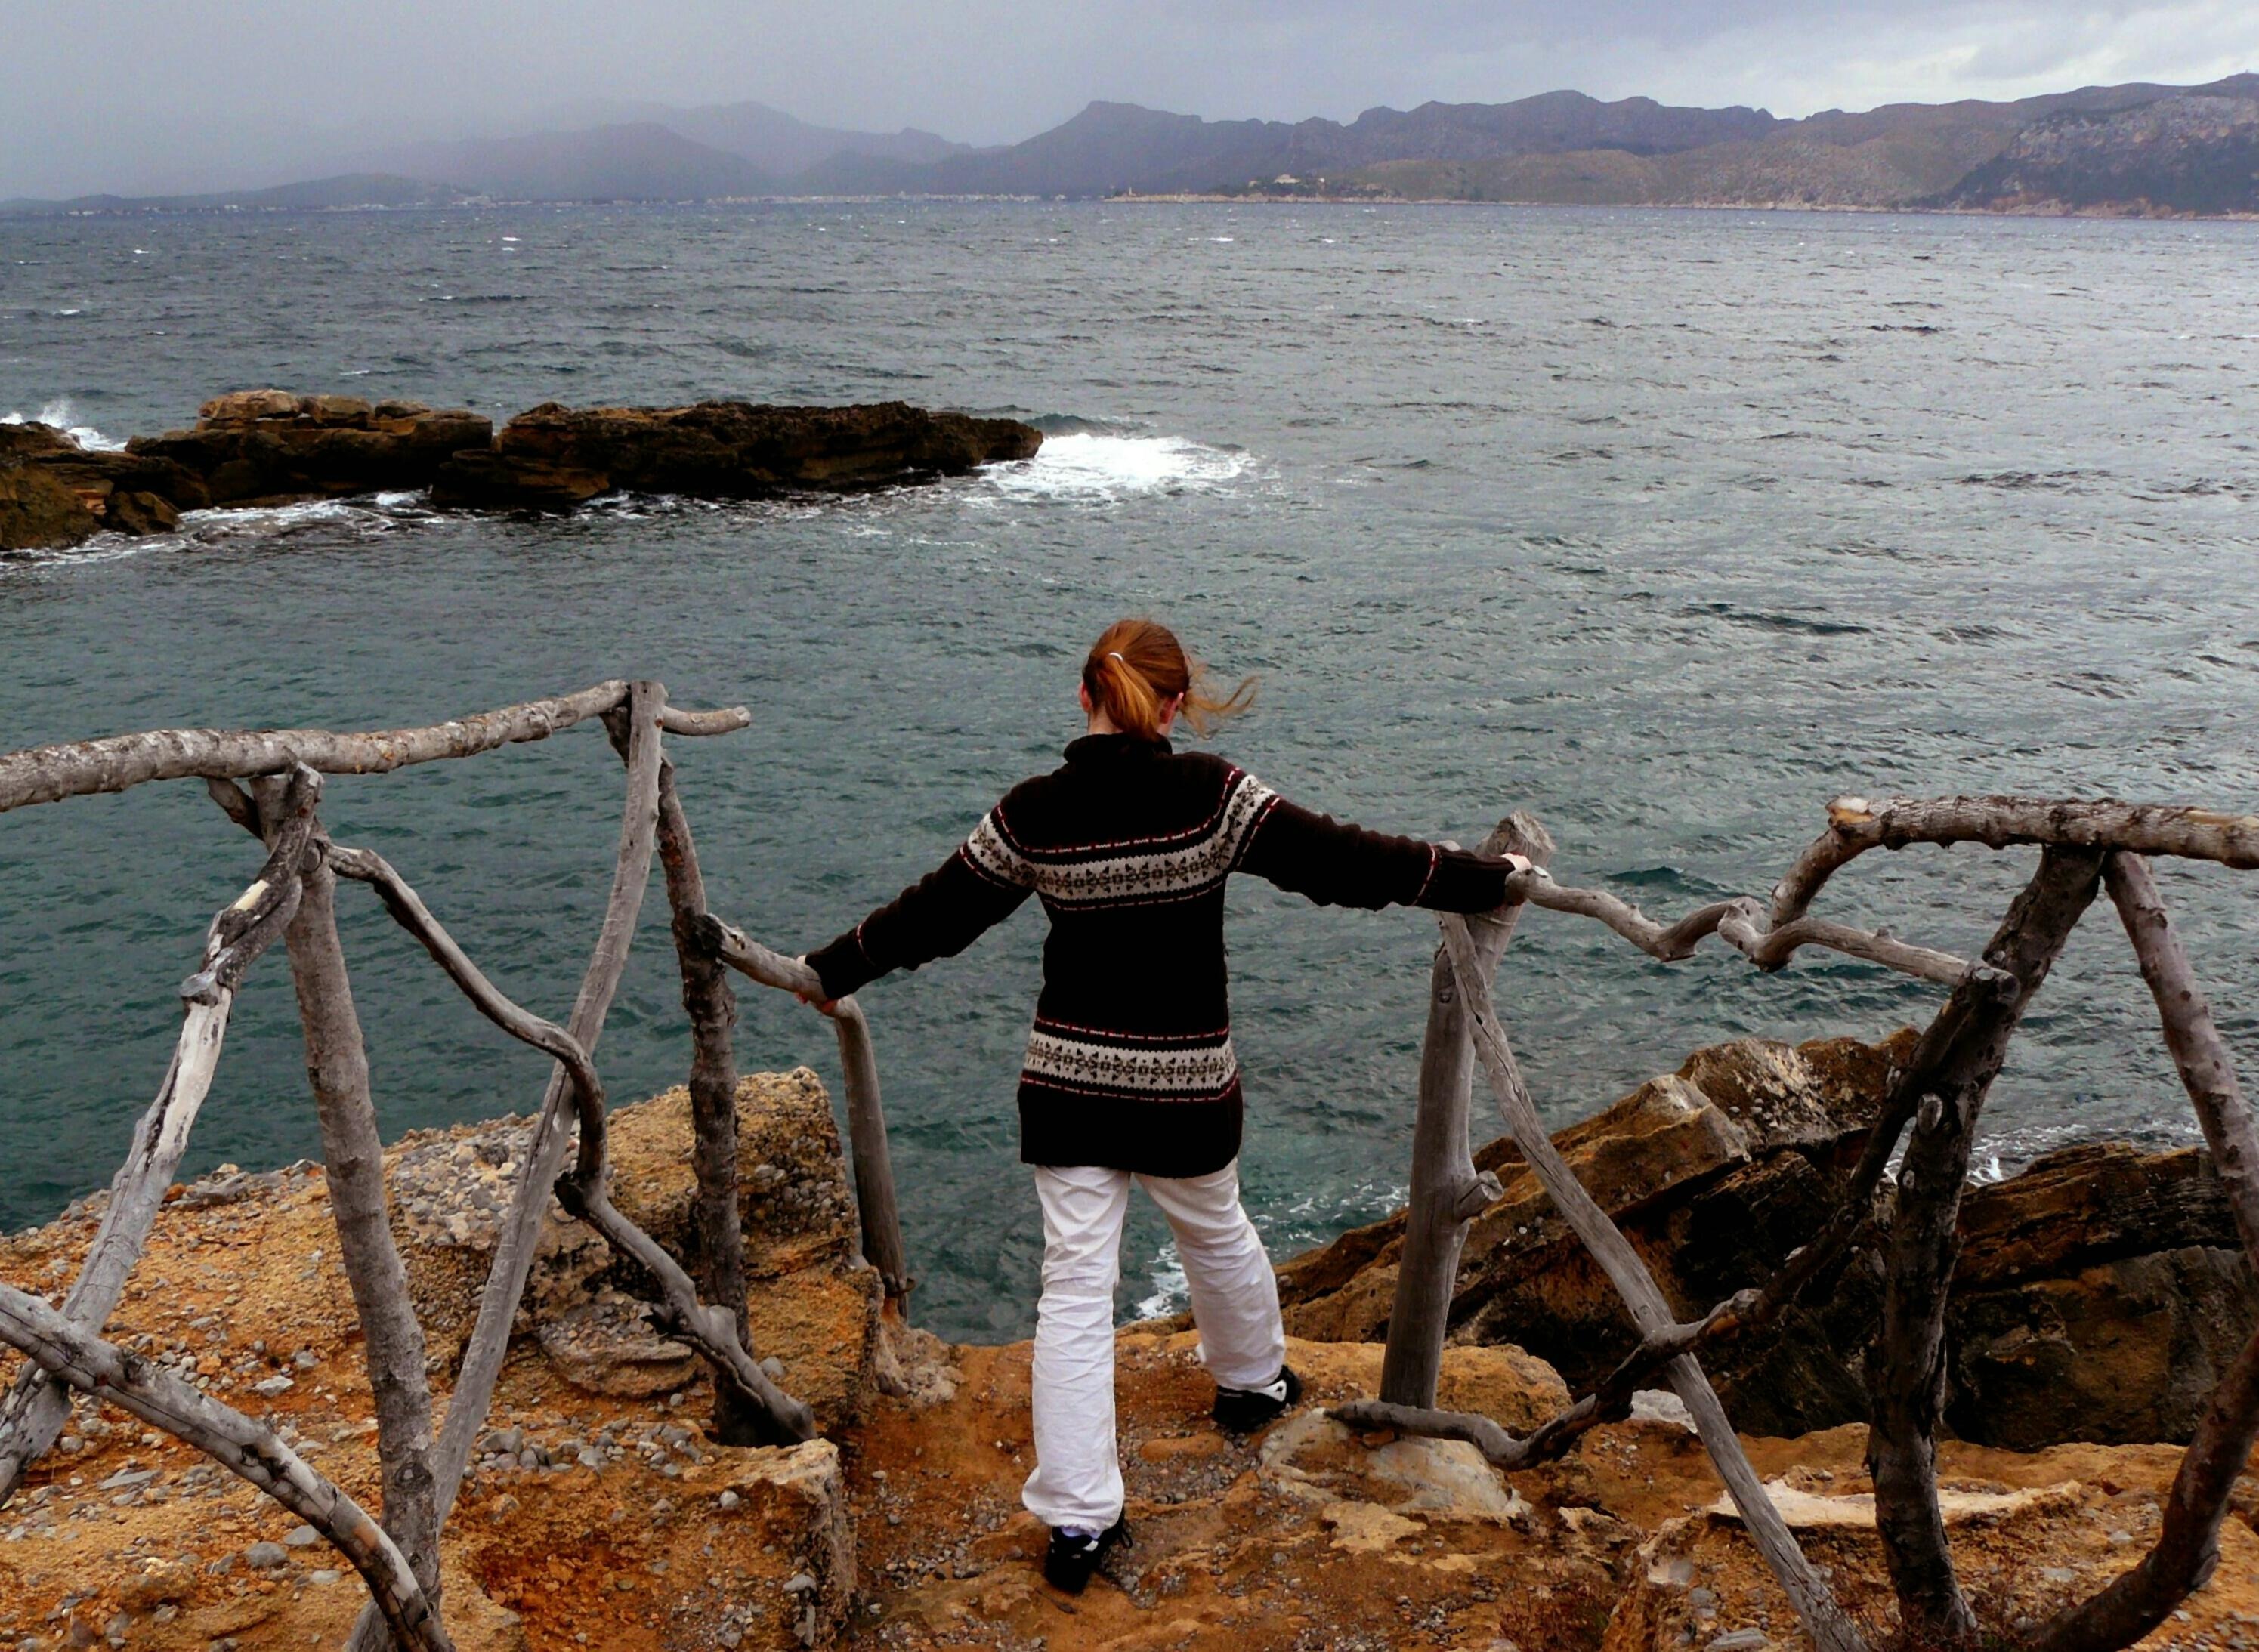
landscape, sea, coast, water, nature, rock, person, fence, sky, wave, wind, travel, distance, mediterranean, high, weather, holiday, island, child, human, clothing, sweater, clouds, spain, mountains, stormy, vision, outlook, mallorca, wide, windy, keep, viewpoint, rocky coast, distant, detention, weather mood, foresight, wood fence